Robert II of France

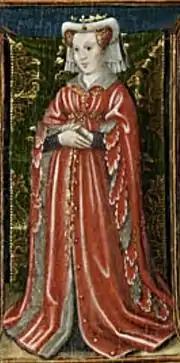
Rozala (renamed Susanna) of Italy, as Countess of Flanders (late years of 15th century).

Immediately after associating his son with the throne, Hugh Capet wanted Robert II to marry a royal princess, but the prohibition against marriage within the third degree of consanguinity obliged him to seek a bride in the East. He had a letter written by Gerbert of Aurillac asking the Byzantine Emperor Basil II for the hand of one of his nieces for Robert II; however, no Byzantine response is recorded. After this rebuff, and under pressure from his father (who apparently wanted to reward the Flemish for their help when he seized power in 987), Robert II had to marry Rozala, daughter of Berengar II of Ivrea, King of Italy and widow of Arnulf II, Count of Flanders. The wedding, celebrated before 1 April 988, brought Robert II possession of the cities of Montreuil and Ponthieu and a possible guardianship over the County of Flanders, given the young age of Rozala's son Baldwin IV, for whom she had been acting as regent ever since her first husband's death.